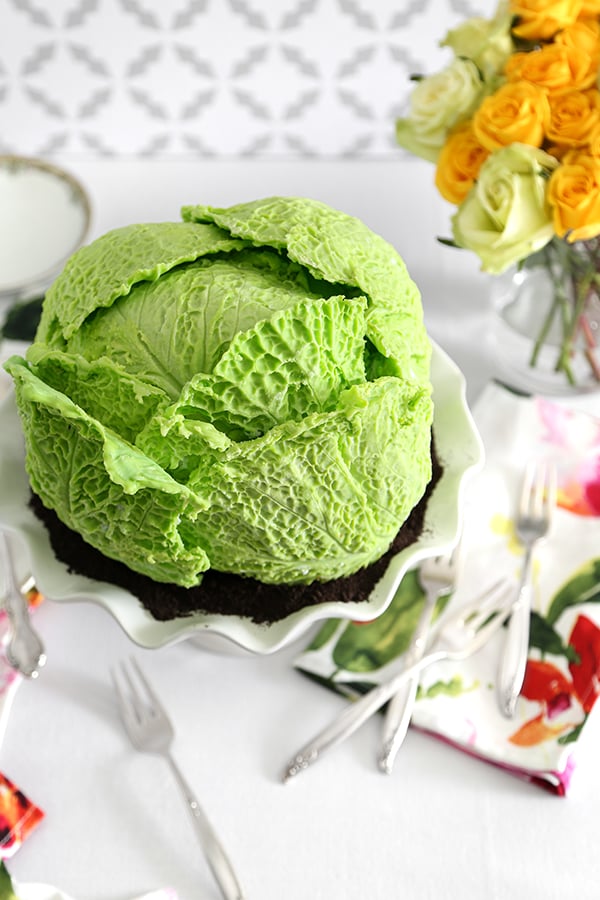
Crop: unknown
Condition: cabbage